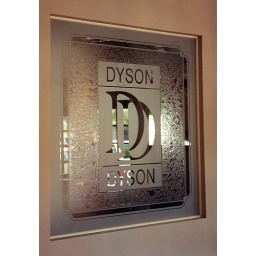
Corporate logo etched or carved in glass sign by Sans Soucie.